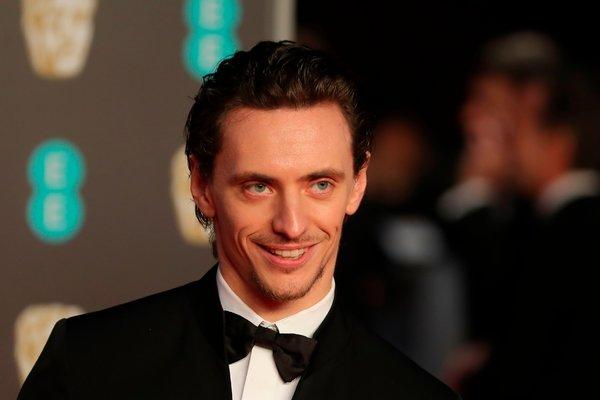
Gender: men